E. F. D. Roberts

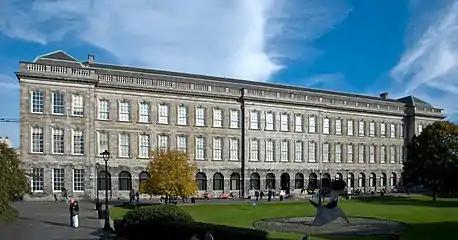
Trinity College Library, Dublin

Prof Edward Frederick Denis Roberts FRSE (1927–1990) was a 20th-century British librarian and palaeolontologist. He was Librarian of the National Library of Scotland. As an author he was known as E. F. D. Roberts.